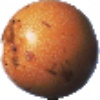
Label: Granadilla 1